Legibility

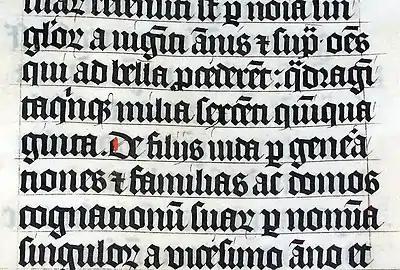
Vulgate manuscript: Book of Numbers 1:24-26

Legibility is the ease with which a reader can decode symbols. In addition to written language, it can also refer to behaviour or architecture, for example. From the perspective of communication research, it can be described as a measure of the permeability of a communication channel. A large number of known factors can affect legibility.